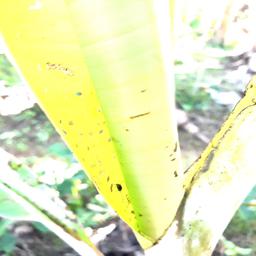
Label: BANANA APHIDS